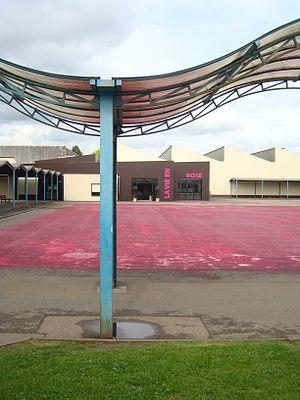
Maison du lycéen
La cité scolaire Julie-Daubié de Rombas est un établissement d'enseignement secondaire situé dans le département français de la Moselle, et plus précisément dans un ancien bassin industriel de la vallée de l'Orne.